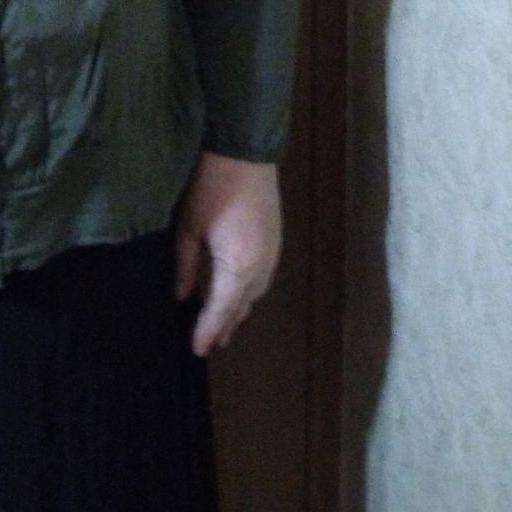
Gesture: no_gesture